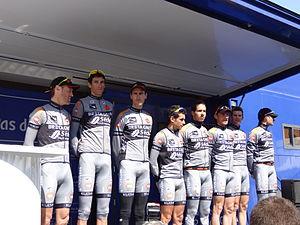
Reportage photographique réalisé le mercredi 1er mai 2013 au départ de la première étape de l'édition 2013 des Quatre jours de Dunkerque à Dunkerque, Nord, Nord-Pas-de-Calais, France. Le dossier photographique montre des véhicules de course exposés, la caravane publicitaire, la présentation des coureurs, et le départ. Depicted people: Arnaud Gérard, Florian Guillou, Jean-Marc Bideau, Armindo Fonseca, Benoît Jarrier, Florian Vachon, Geoffroy Lequatre and Gaël Malacarne
La 59ᵉ édition des Quatre Jours de Dunkerque a eu lieu du 1ᵉʳ au 5 mai 2013. La course fait partie du calendrier UCI Europe Tour 2013 en catégorie 2.HC.